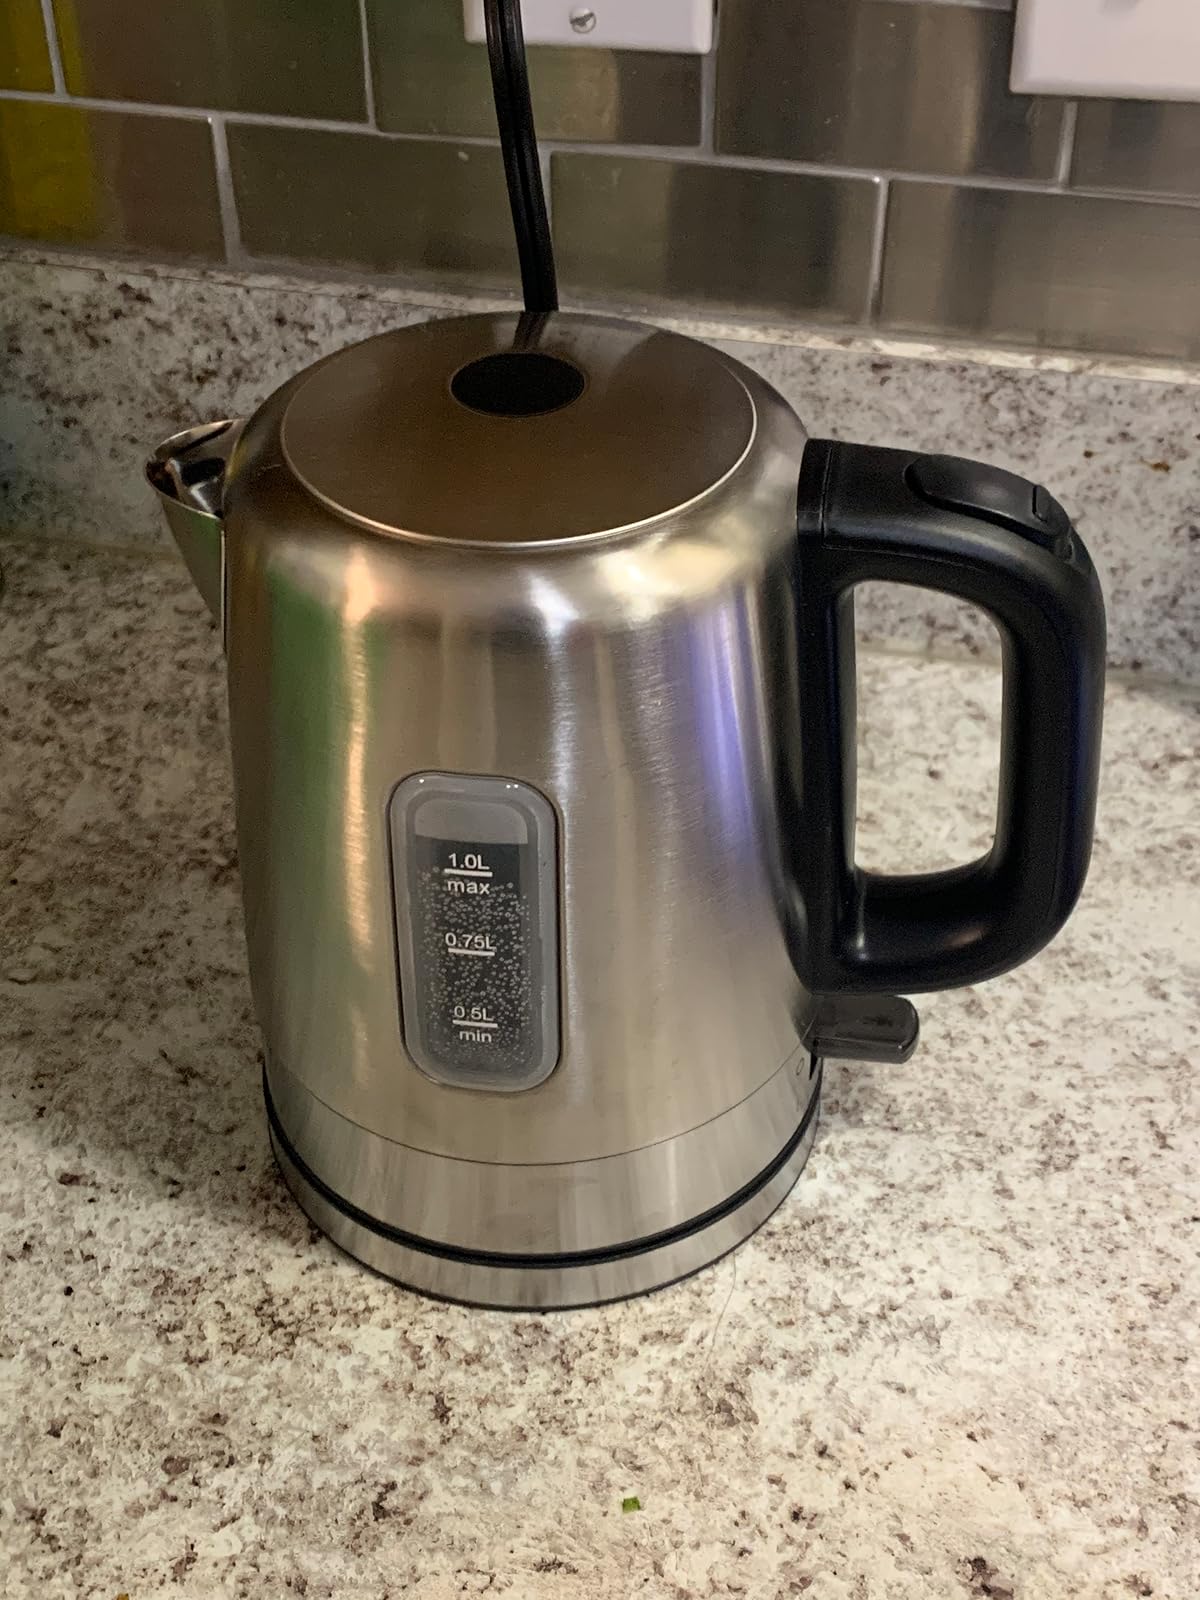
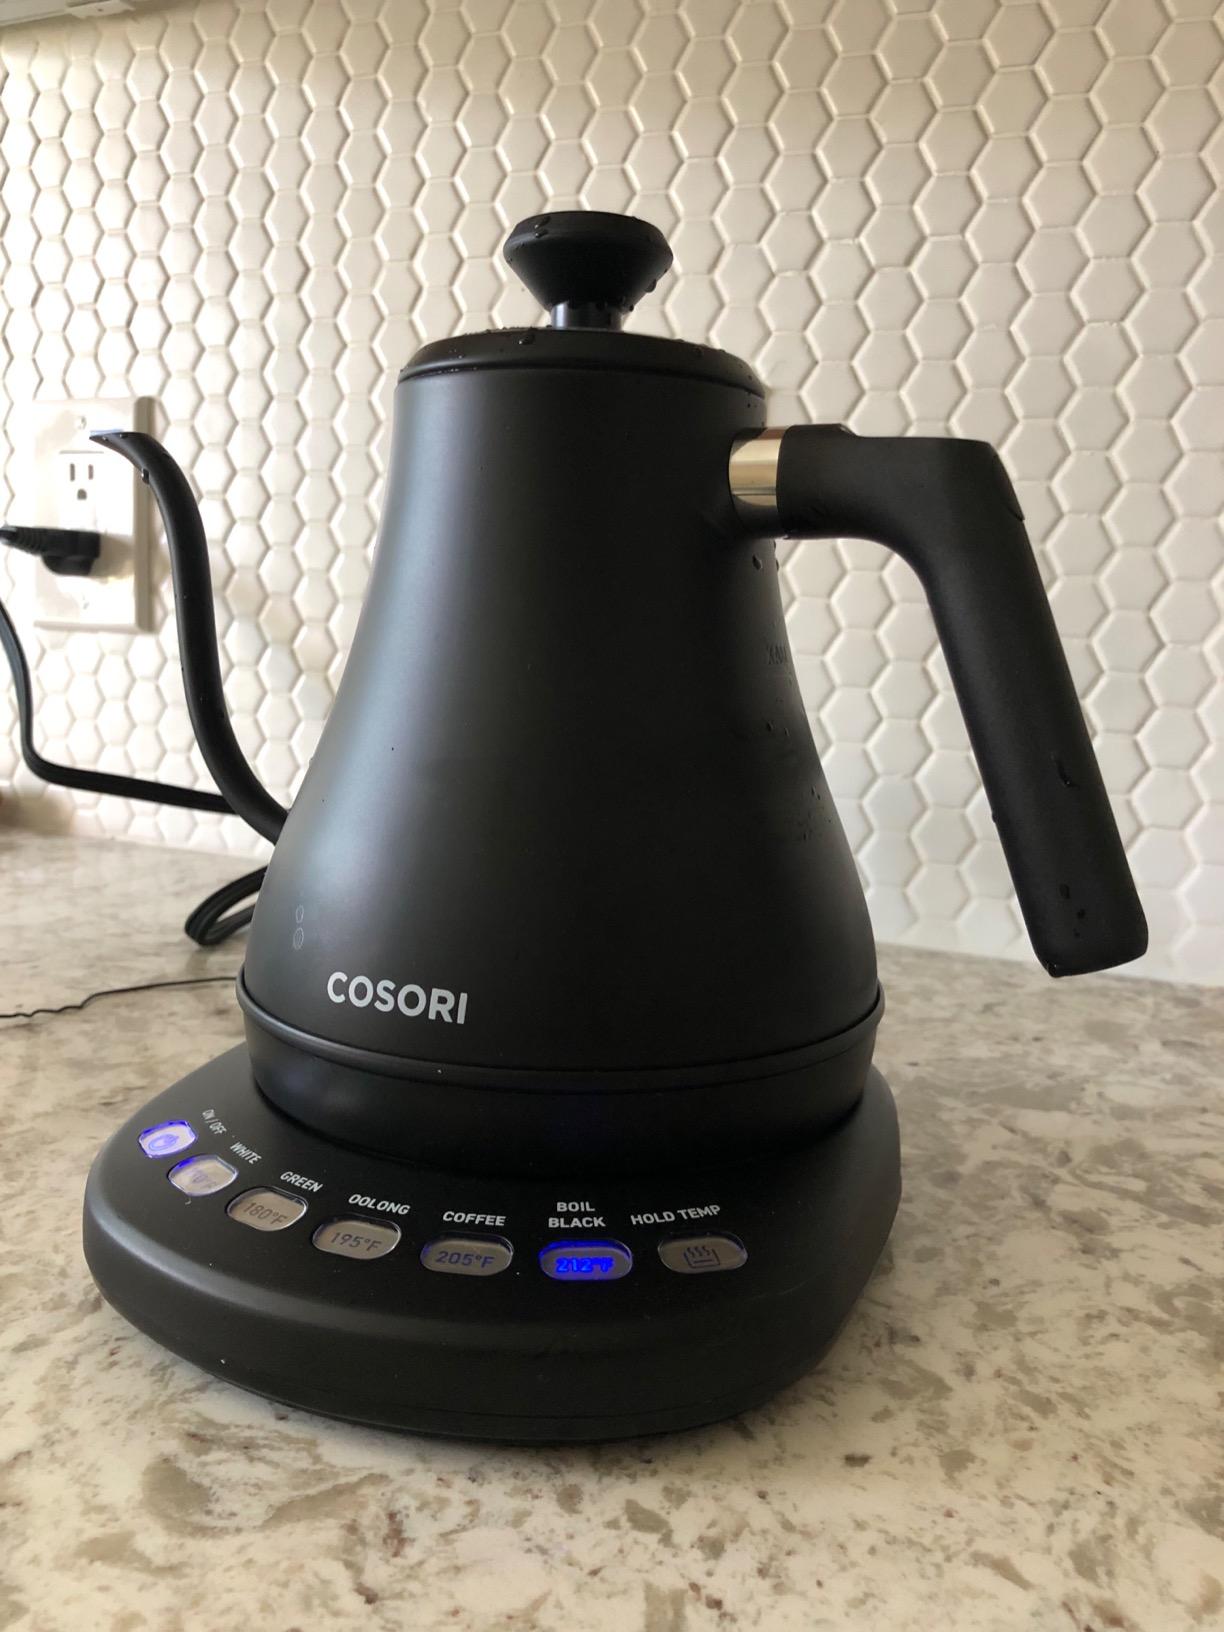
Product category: items_kettle
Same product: no